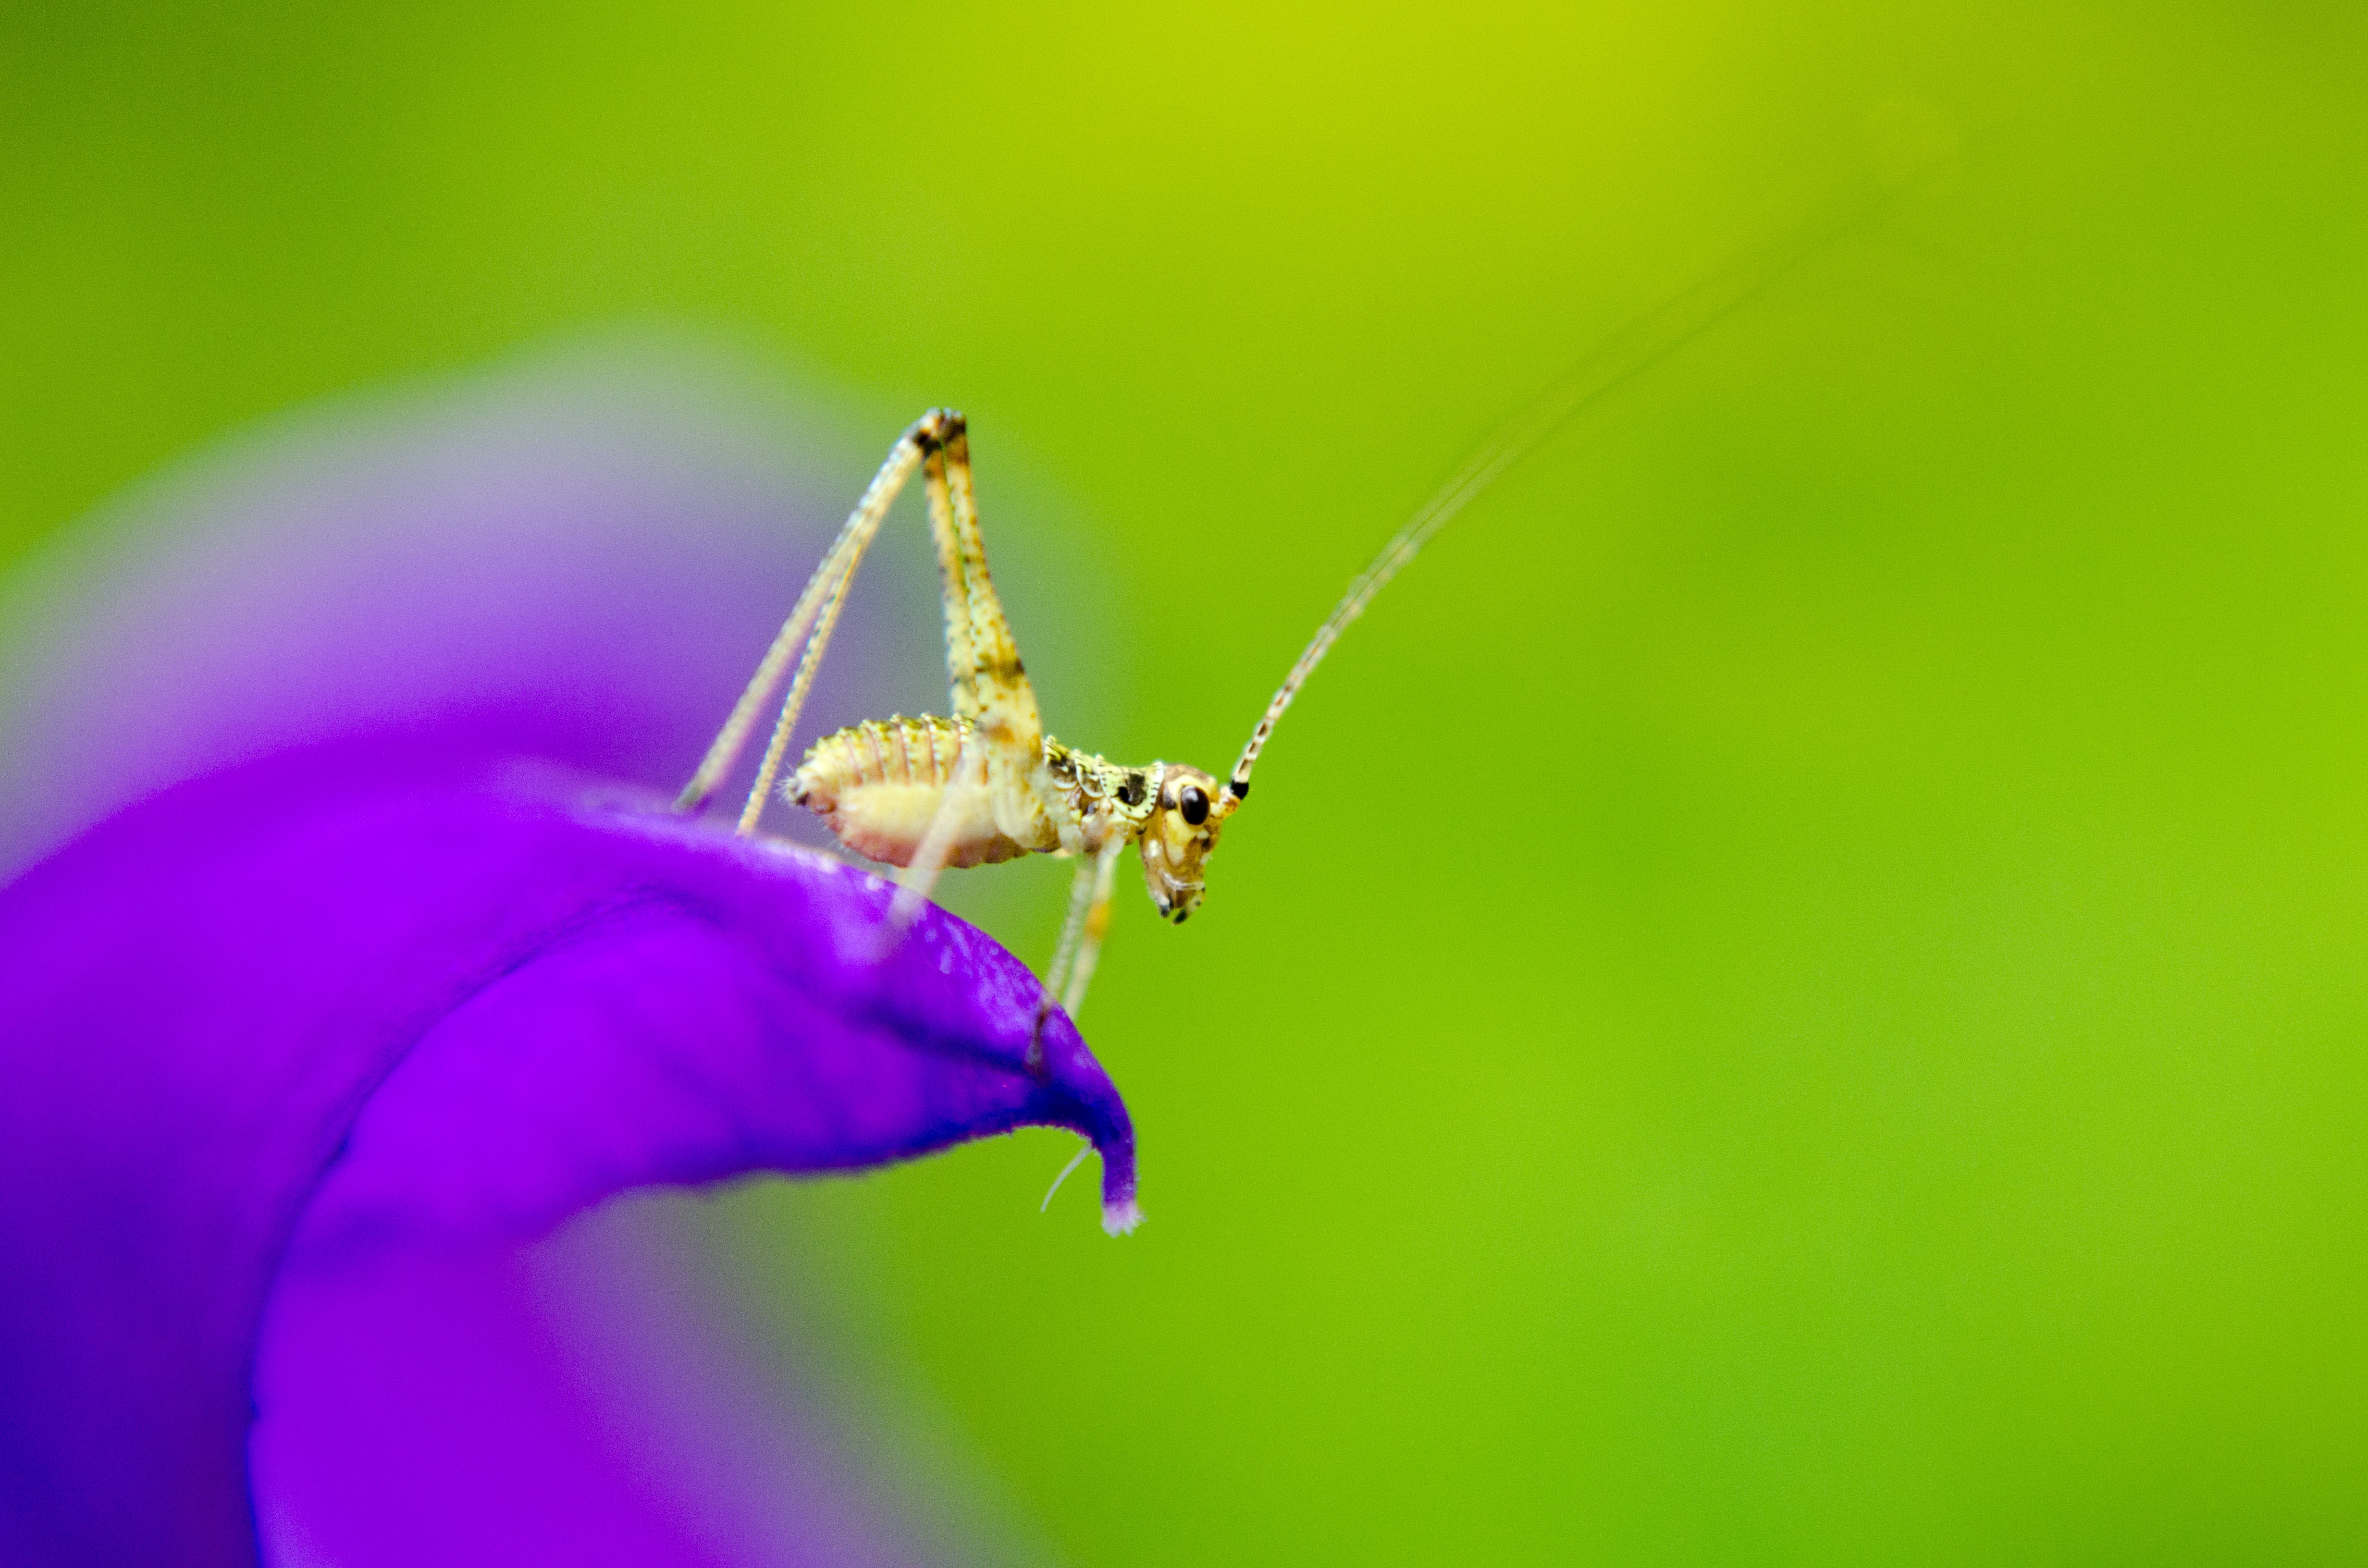
photography, leaf, flower, summer, green, insect, macro, fauna, invertebrate, close up, purple flower, macro photography, cinc r